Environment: real
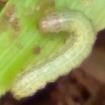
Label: fall_armyworm